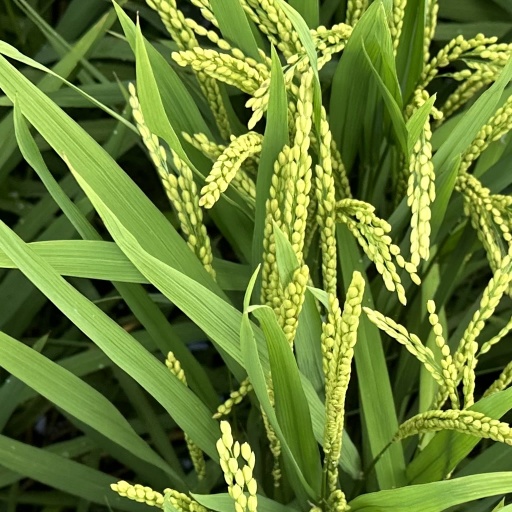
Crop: rice